David Pedersen

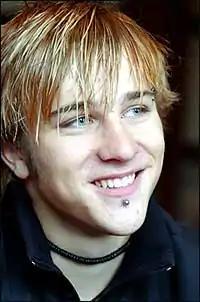
David Pedersen.

David Pedersen (born 15 May 1986 in Andenes, Vesterålen) is a Norwegian singer and came in 3rd place on Idol in 2003. The next year David was asked to join the band Carnival. The band only released one single before disbanding in late 2006.